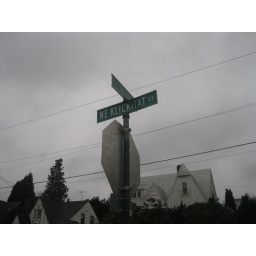
A sign for the real Klickitat street! The setting for Beverly Cleary's Ramona books in Portland, Oregon.